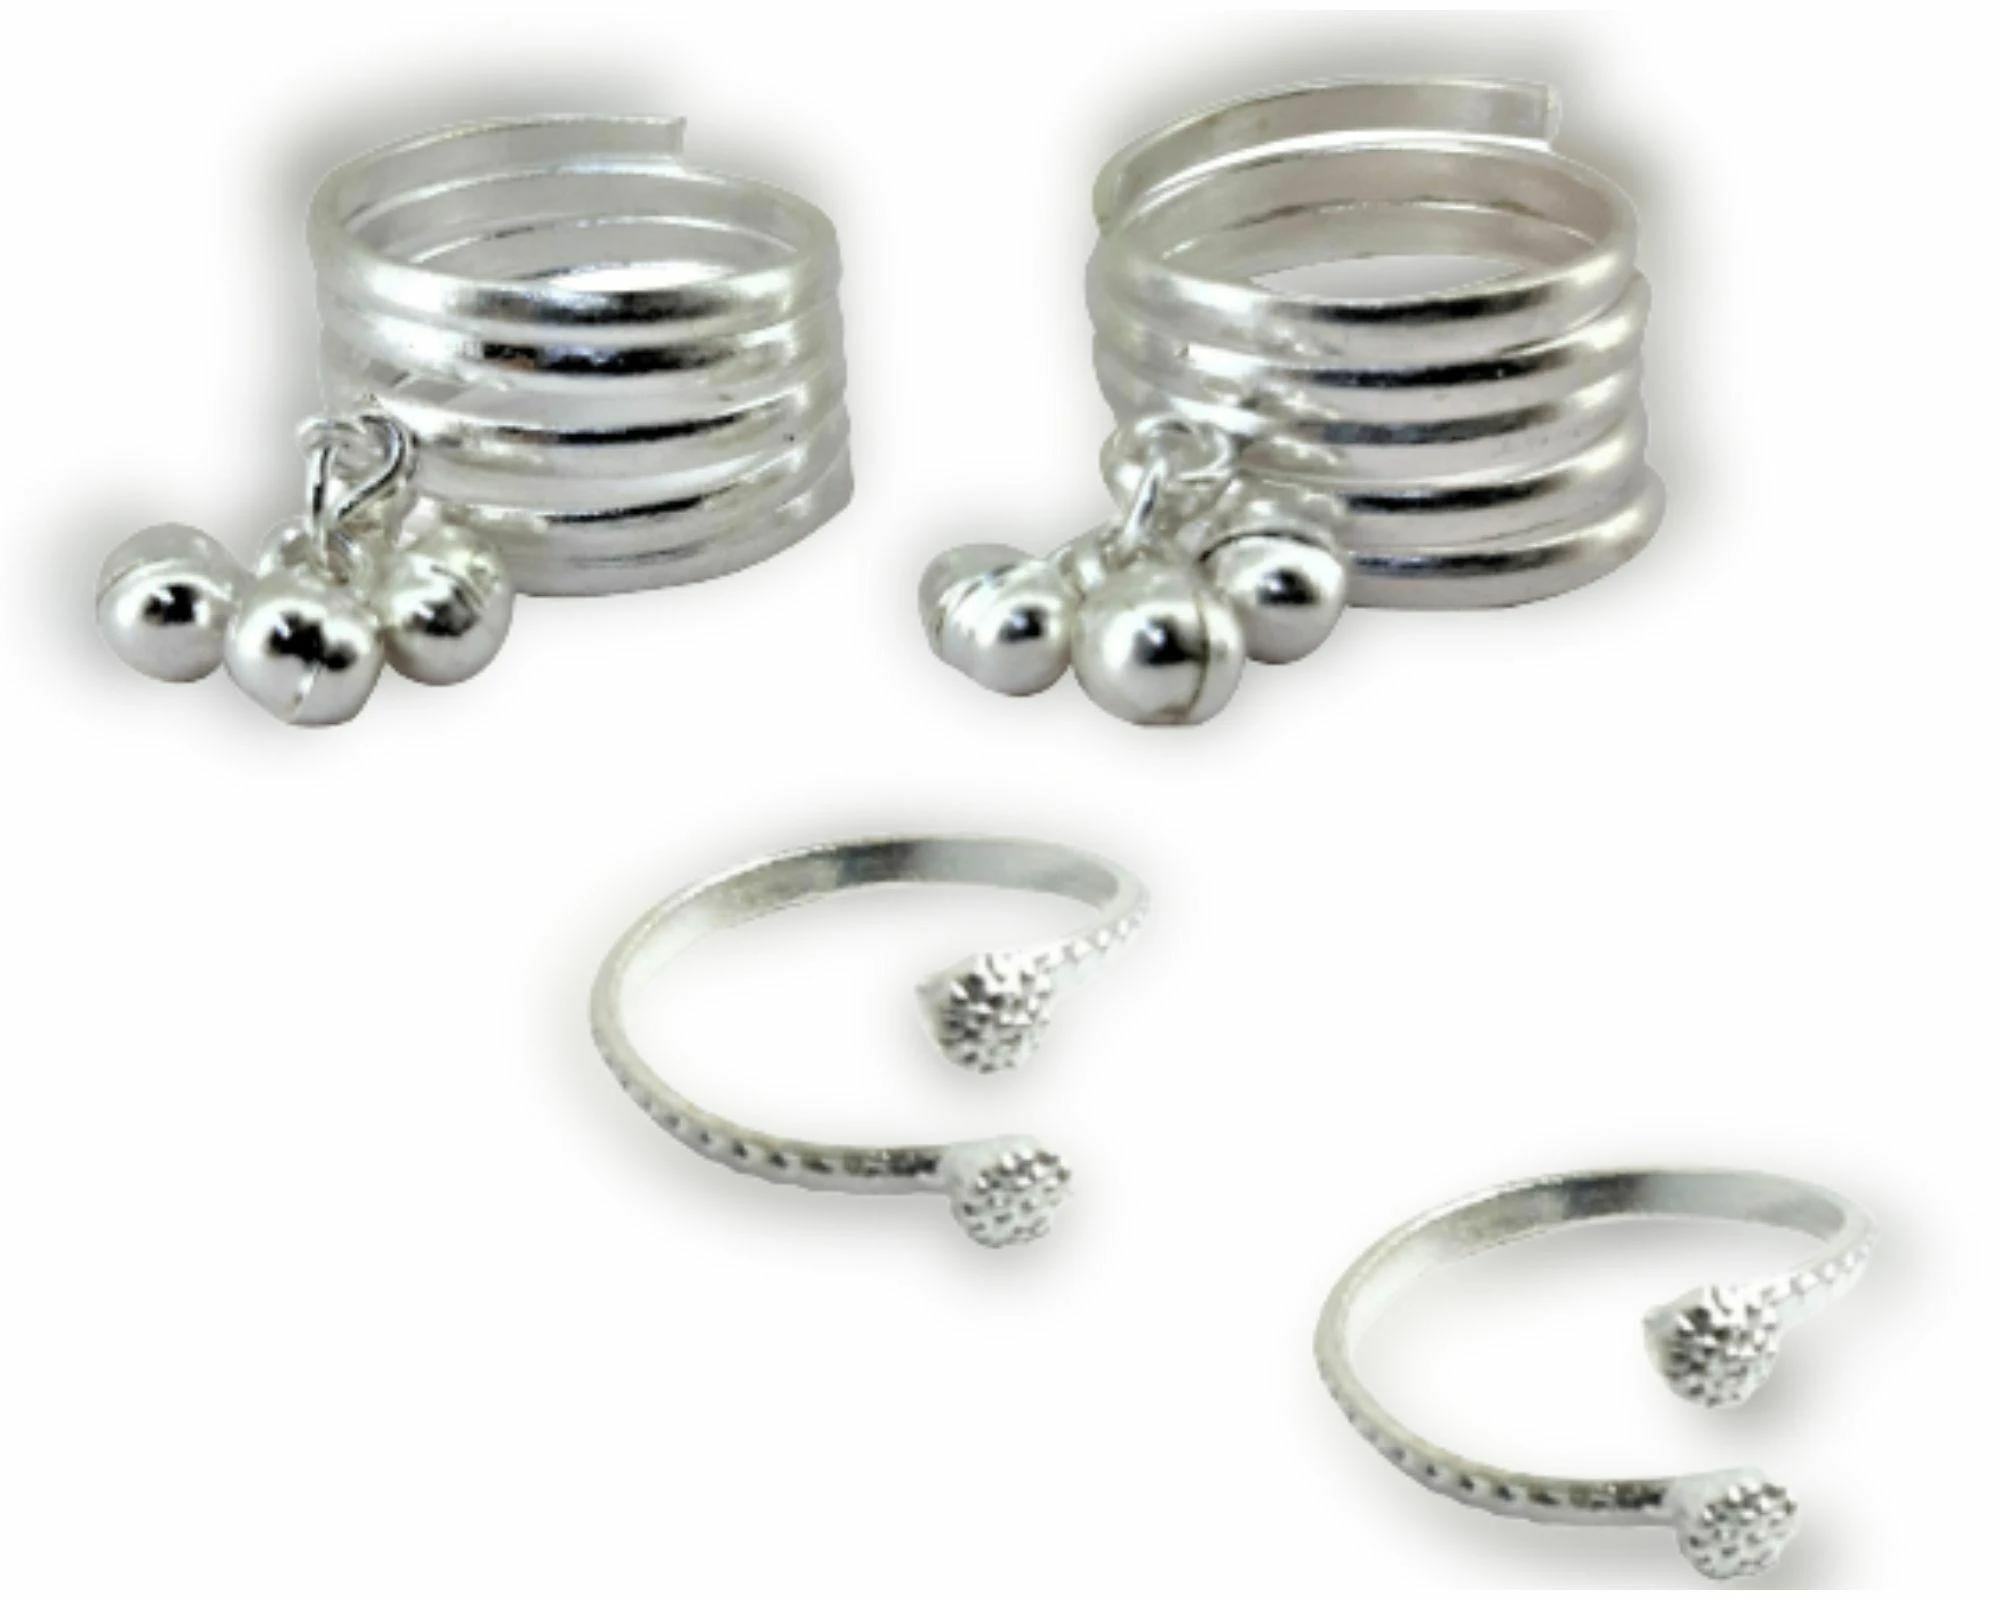
Kamada creations Designer Toe ring Set
Type: Traditional Jewellery
Brand: Kamada Creations
Price: Rs. 189
 Increase your style quotient with these Elegant Toerings from Kamada Creations. Designed to perfection these DBSain pattern toe rings will instantly attract your beauty. Oxidized Silver DBSated Toe rings pair gives an elegant looks you require for all your Occasions. Adjustable in Size with smooth curves to keep your skin safe. Skin friendly - nickel free and lead free as per international standards. Anti-allergic and safe for skin Pretty enough to adorn the feet of a princess, these toe-rings make great festive wear too. Make an Admirable Gift for your friend sister, mother or wife, anniversary, birthday gift, Suitable for party, Office or Daily Wear.
Features: skin friendly,lightweight,silver DBSated
Included: 2-PAIR-OF-TOE-RING-SET